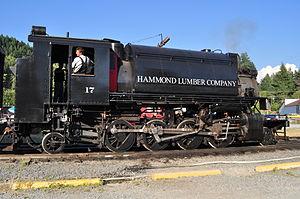
« Saddle tank » est une appellation donnée à un type de locomotive à vapeur, dû à sa particularité technique caractéristique.